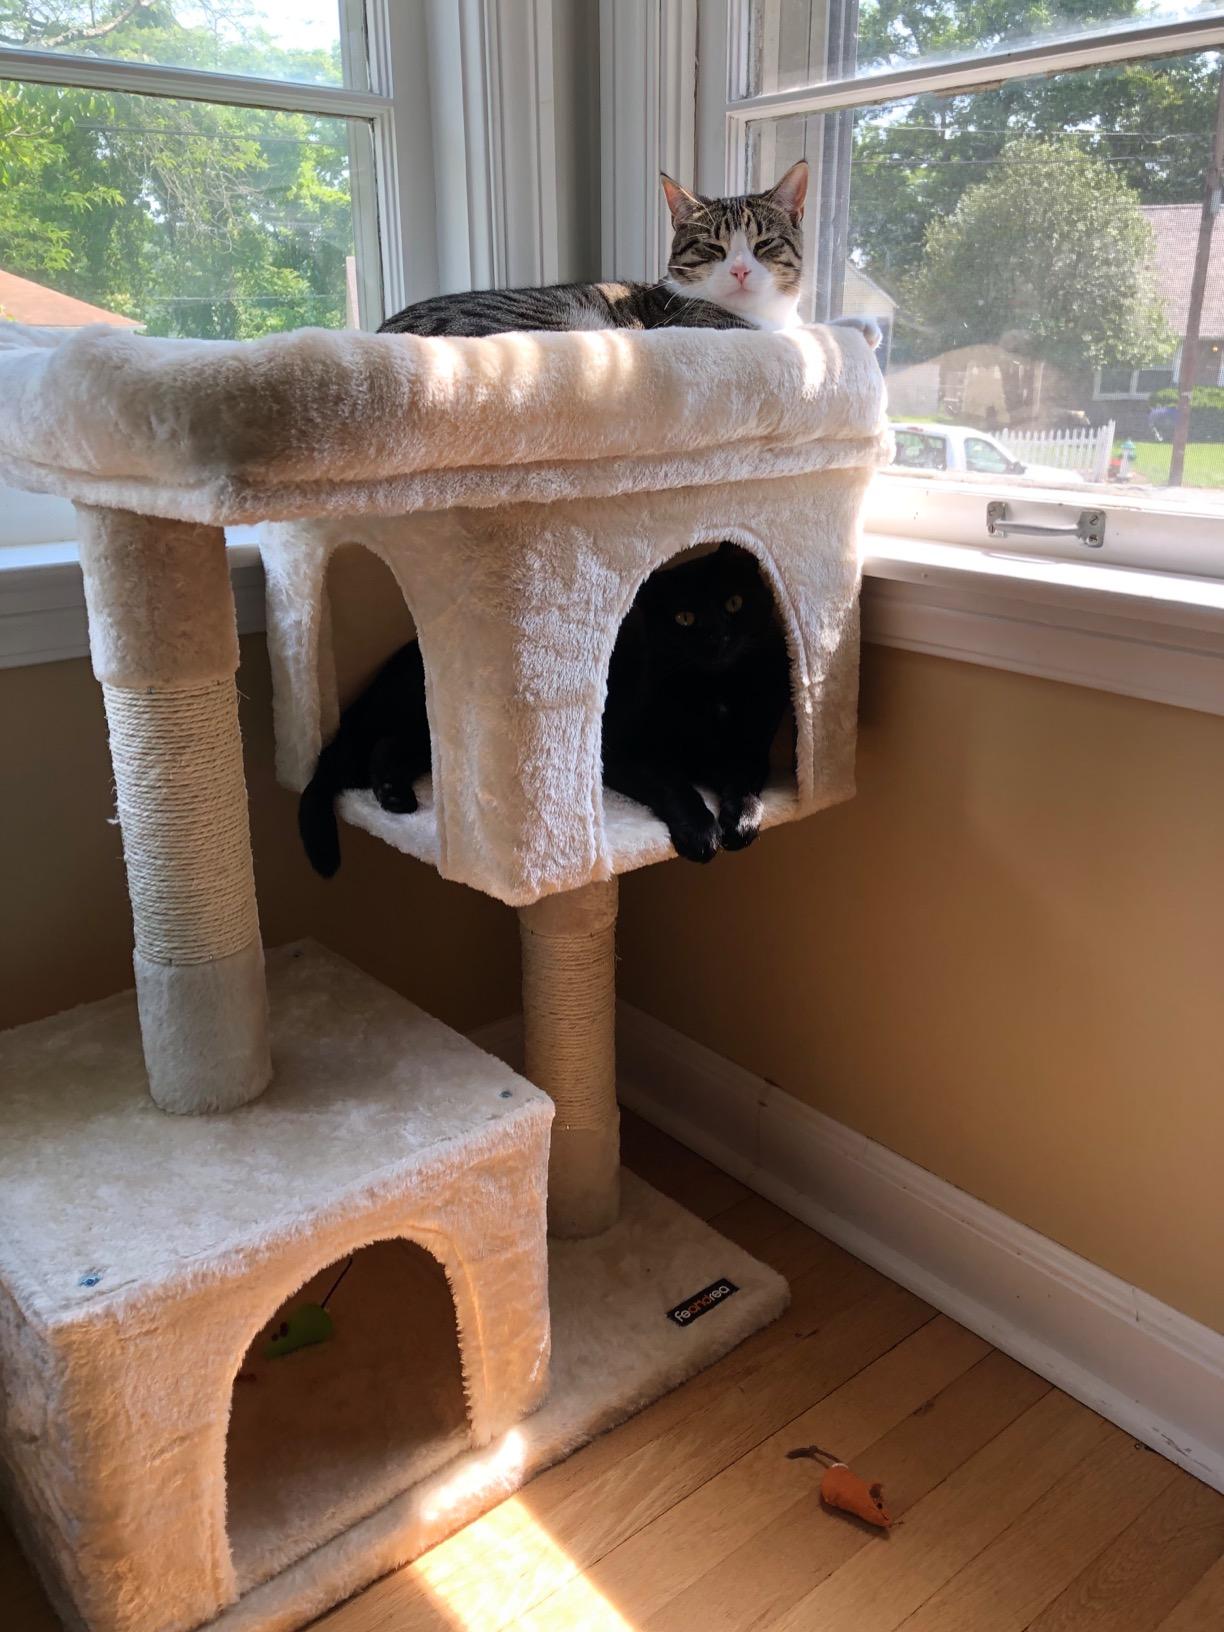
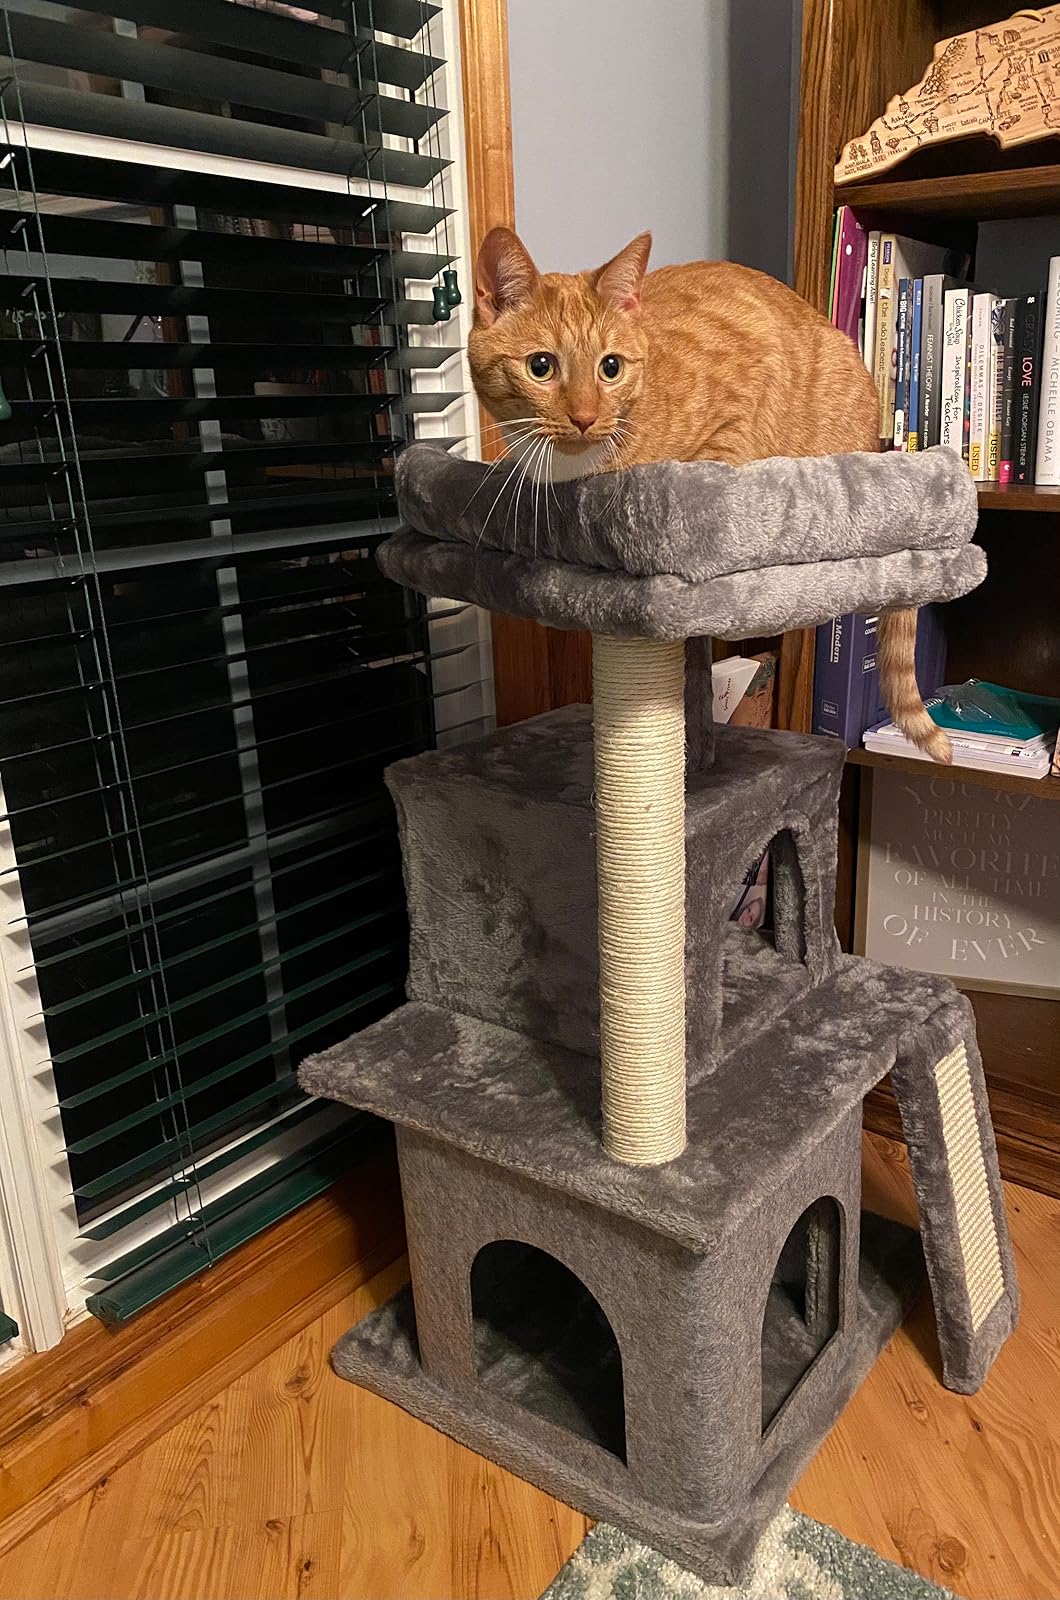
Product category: items_cat tree
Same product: no